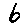
Label: 6